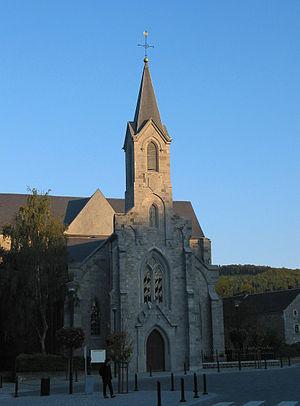
Jemelle (Belgique), l’église Sainte-Marguerite d'Antioche (1864-1868).
Jemelle est une section et un village de la ville belge de Rochefort situés en Région wallonne dans la province de Namur.